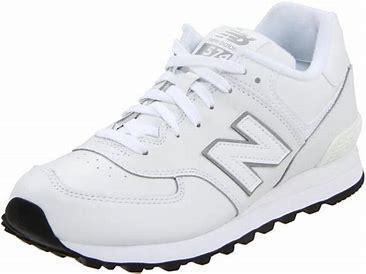
Brand: New
Model: Balance WL574